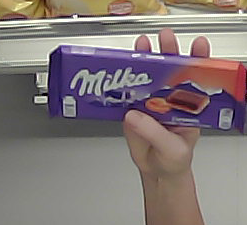
Product: milka_chocolate